American Son (2008 film)

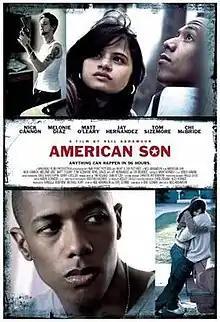
Theatrical release poster

American Son is a 2008 drama film directed by Neil Abramson. The film stars Nick Cannon, Melonie Diaz, Matt O'Leary, Chi McBride, Jay Hernandez, and Tom Sizemore. Its plot follows a young man as he returns home to Bakersfield, California for Thanksgiving leave. Mike faces telling his friends and family of his nearby deployment to Iraq while dealing with a troublesome home life.